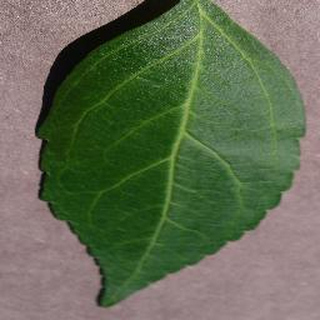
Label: healthy_cherry